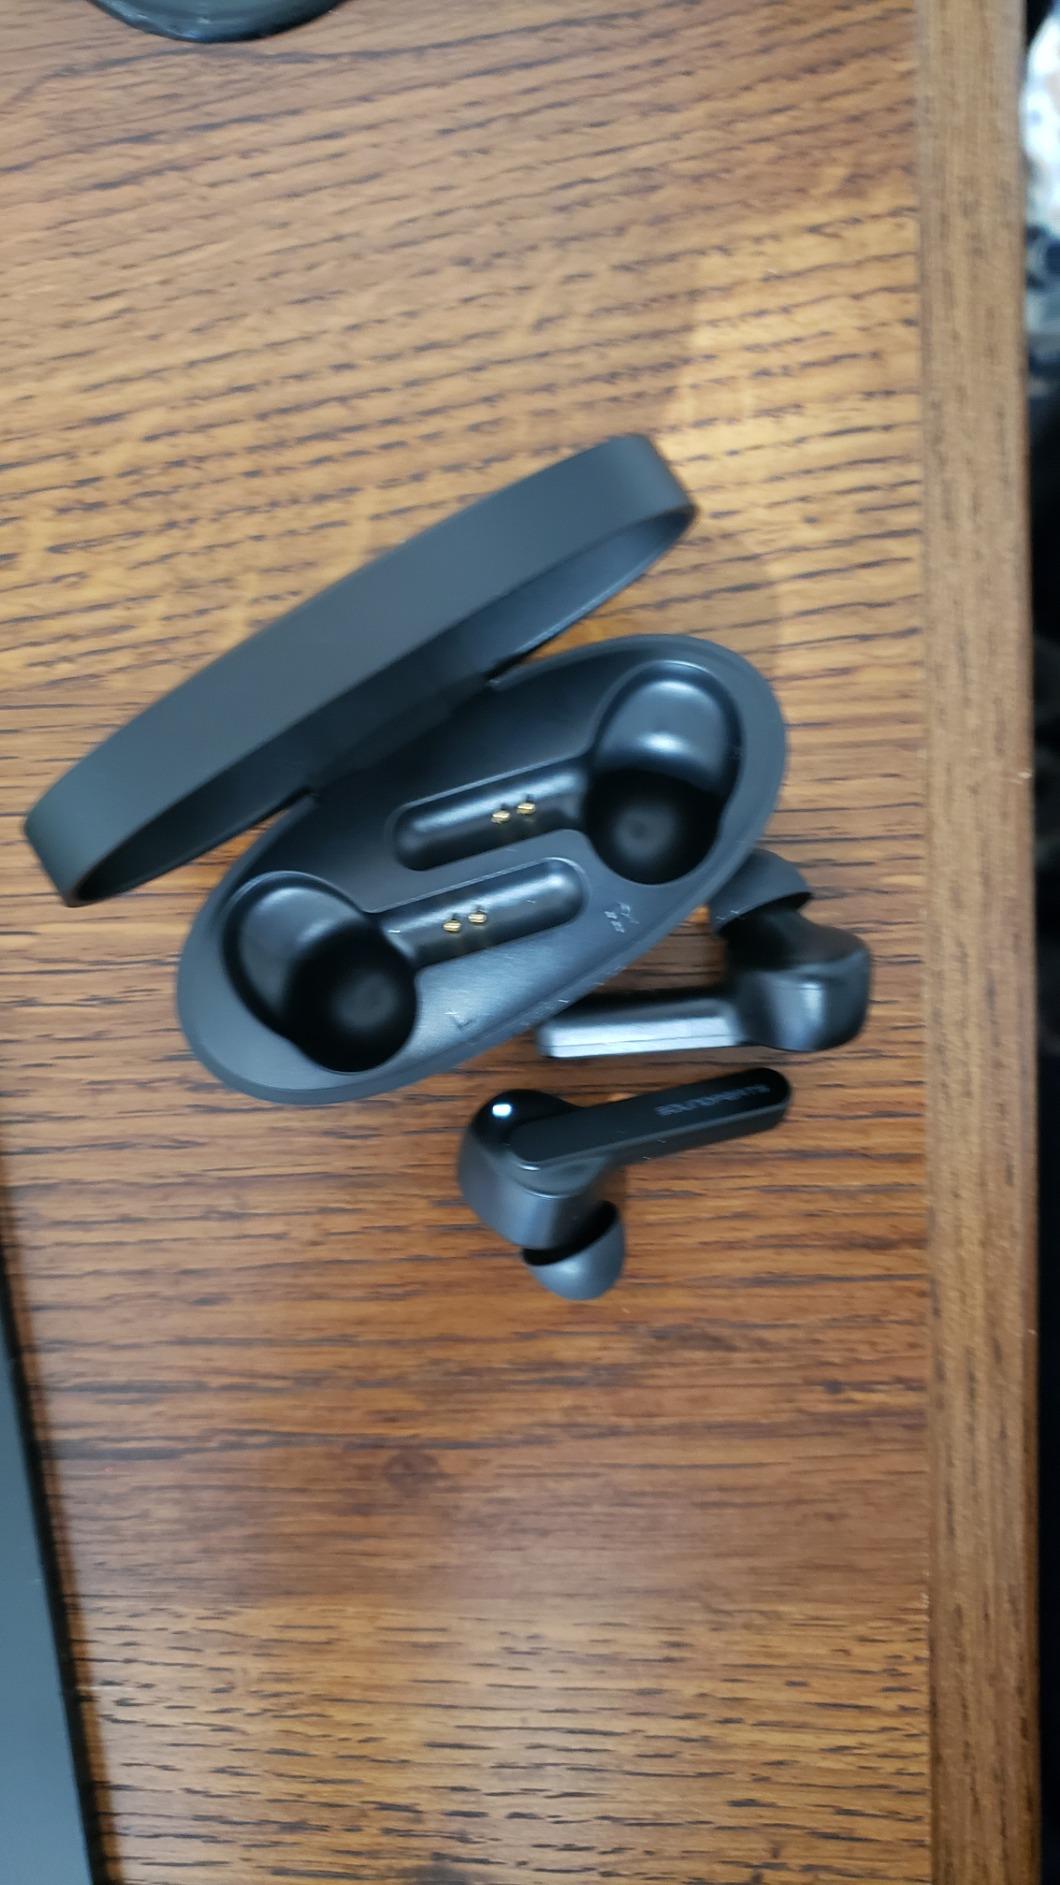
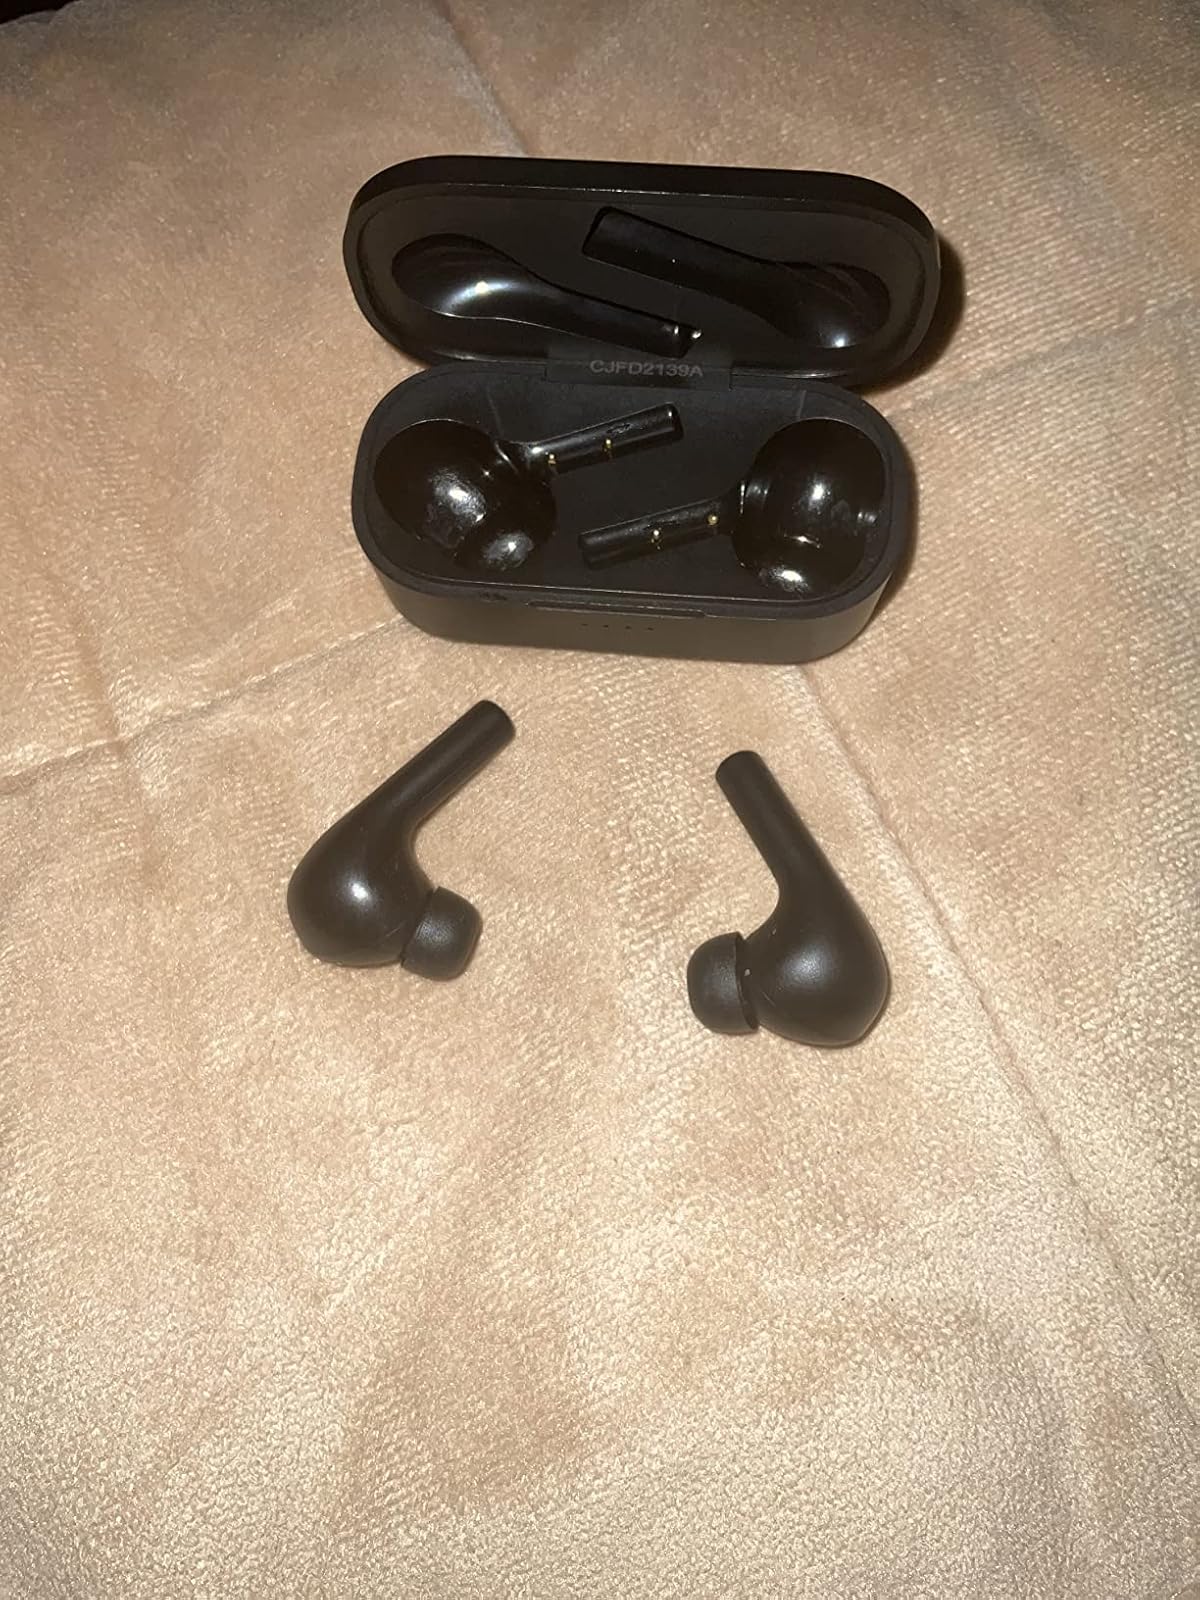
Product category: earbuds
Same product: no